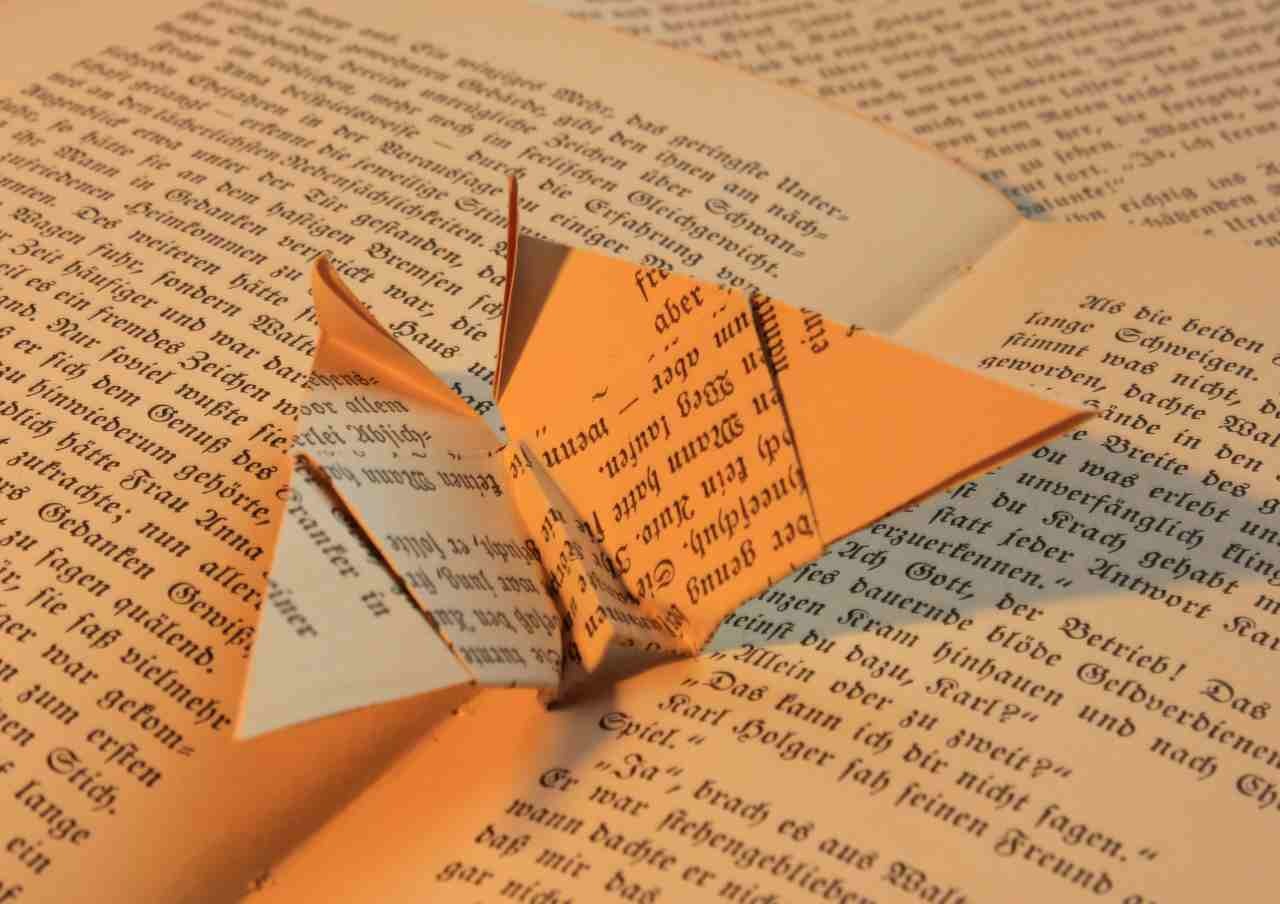
writing, book, paper, book page, brand, font, design, text, handwriting, fold, folded, document, origami